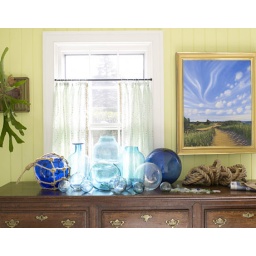
Glass accents in front of windows combine two shades of blue, giving an ocean ambiance.